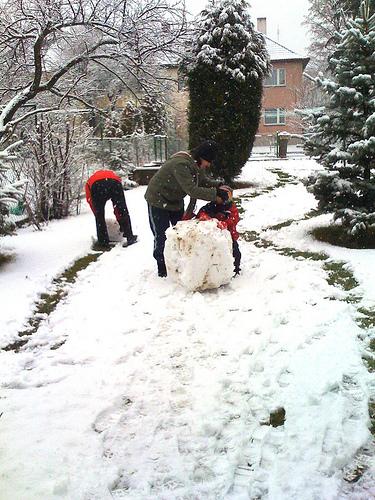
Weather: snow or frosty